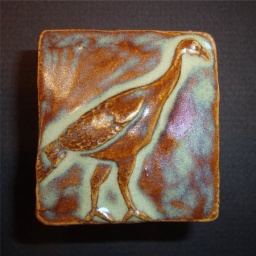
Shown in Autumn Glaze. Emily Ulm artisan tiles made into cabinet knobs, drawer pulls, robe hooks and drapery hardware.